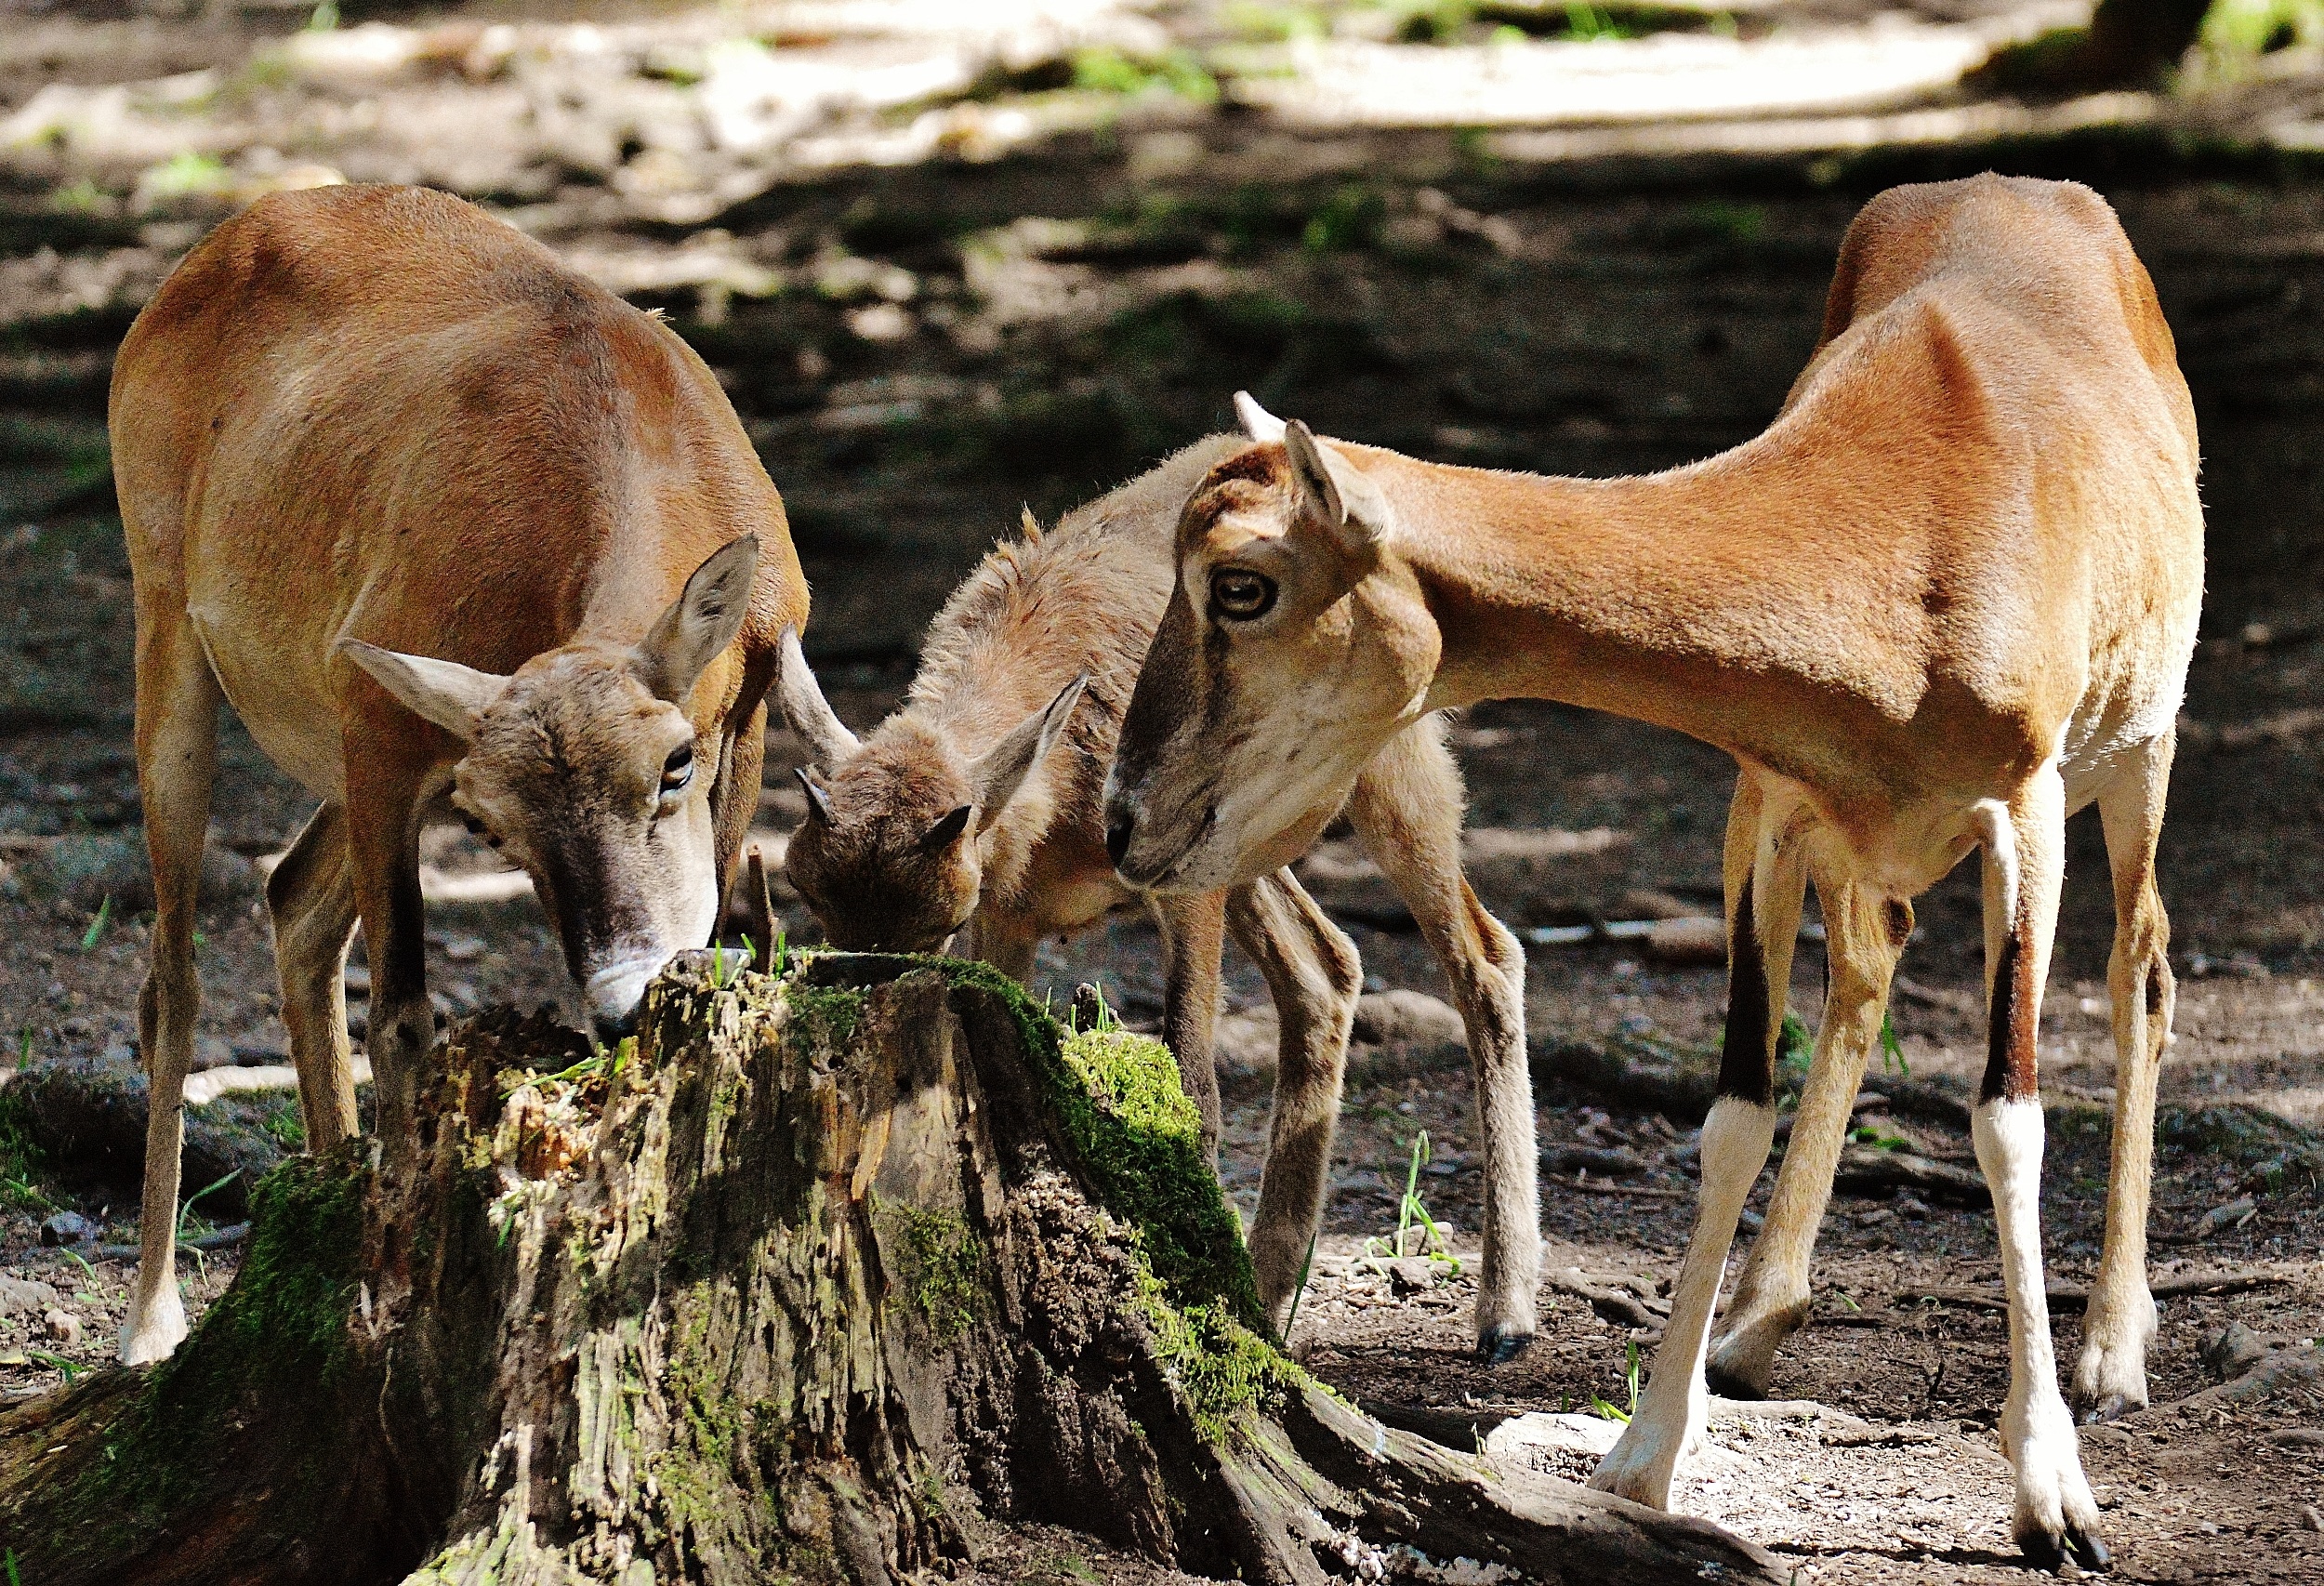
forest, wildlife, wild, deer, zoo, herd, grazing, mammal, eat, fauna, vertebrate, impala, young animal, free running, wildlife park, white tailed deer, poing, barbary sheep